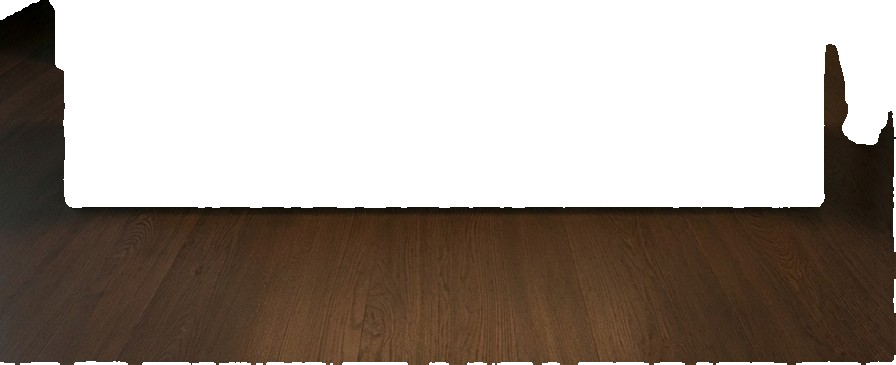
Surface category: floors